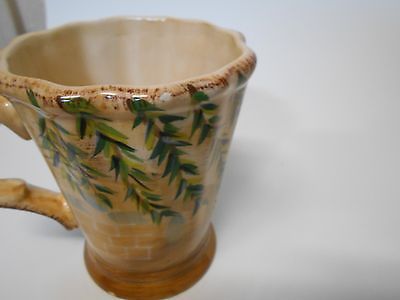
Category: mug